Parisha Vadyam

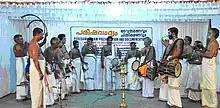

ParishaVadyam is a genre of percussion music that originated before centuries in Ramamangalam, when Panchavadyam was not there in the mainstream. Or in other words we can call Parisha Vaadyam "The Mother of Panchavadyam". Like Panchavadyam and all other Melams, Parishavaadyam also characterised by a pyramid like rhythmical structure.